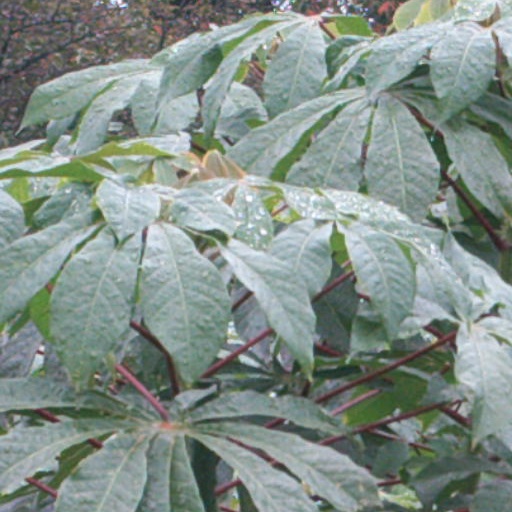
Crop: cassava